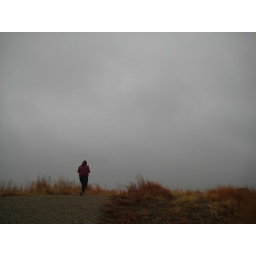
little pink jacket to protect against big storm clouds